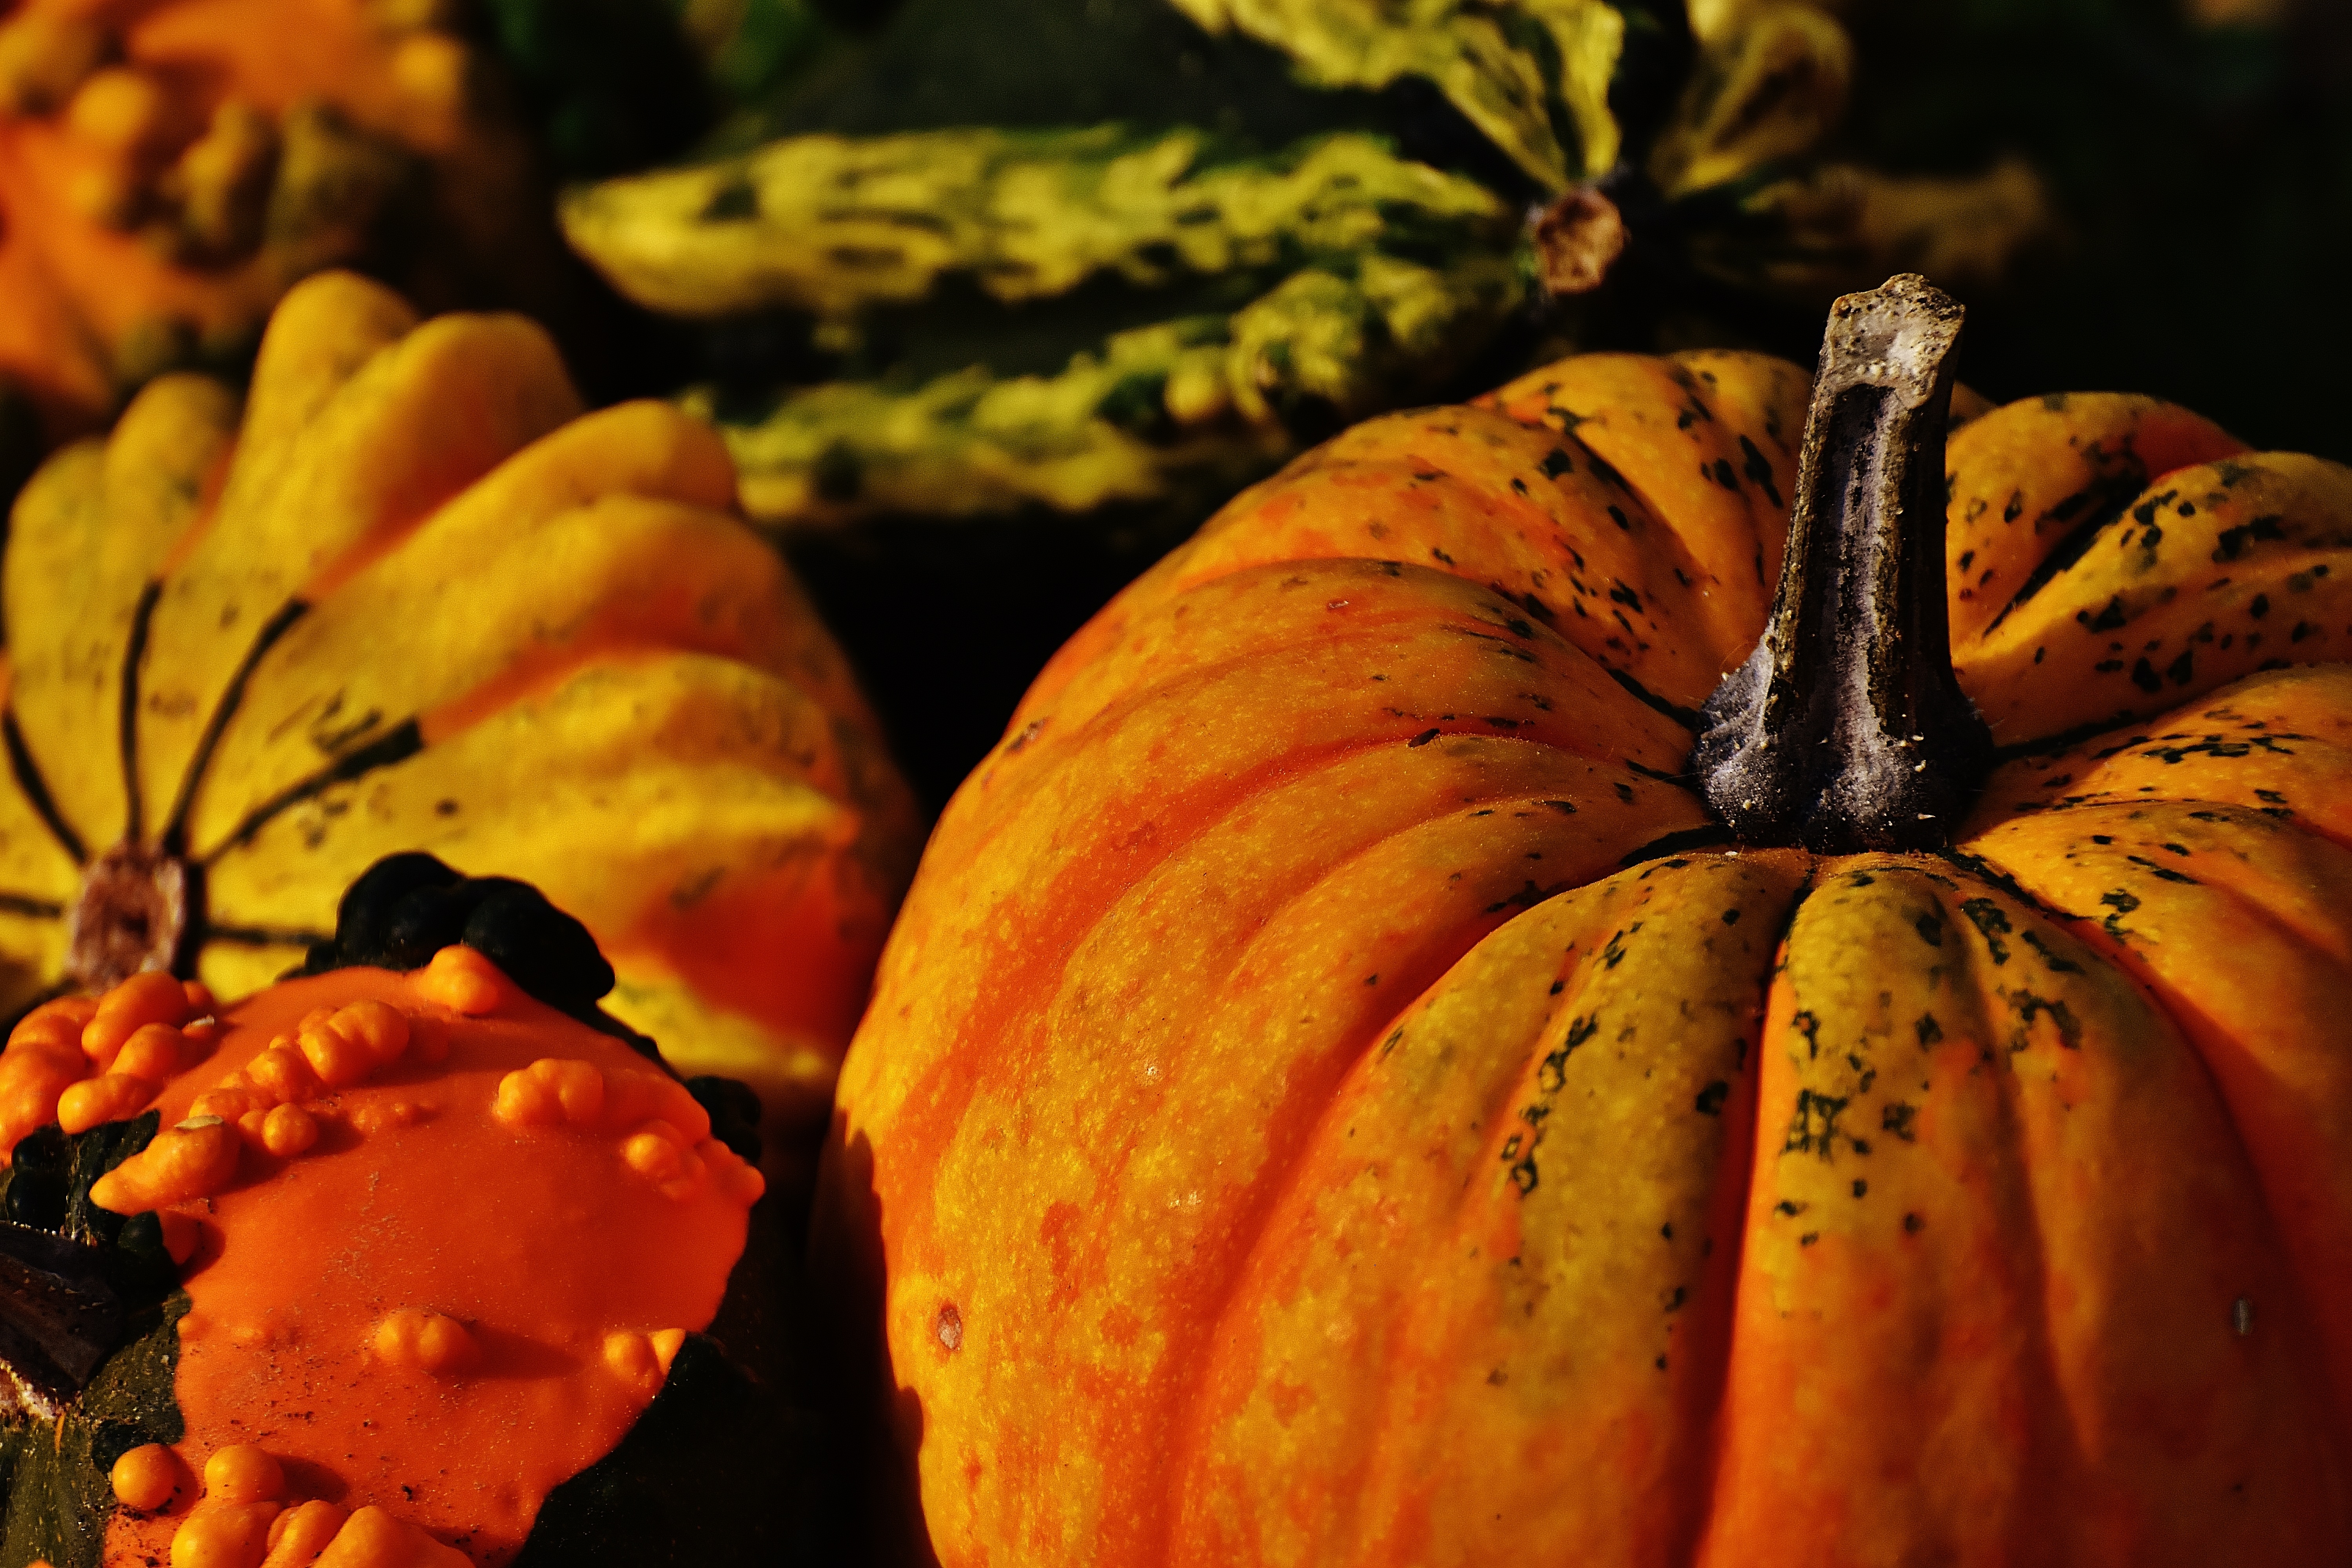
nature, plant, leaf, flower, decoration, harvest, produce, vegetable, autumn, pumpkin, colorful, season, gourd, close up, thanksgiving, jack o lantern, vegetables, calabaza, carving, pumpkins, cucurbita, macro photography, decorative squashes, autumn vegetables, winter squash